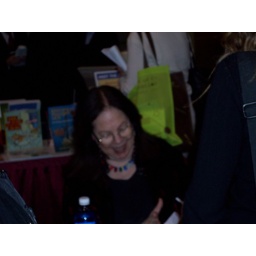
Judie Oron happily signs copies of her book CRY OF THE GIRAFFE at the OLA conference in Feb. 2011.